Federico Santander

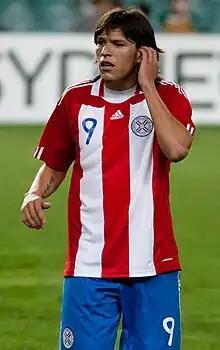
Santander with Paraguay in 2010

Federico Javier Santander Mereles (born 4 June 1991) is a Paraguayan professional footballer who plays as a forward for Uruguayan club Nacional and the Paraguay national team.